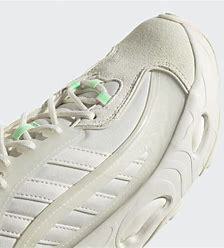
Brand: Adidas
Model: Oznova